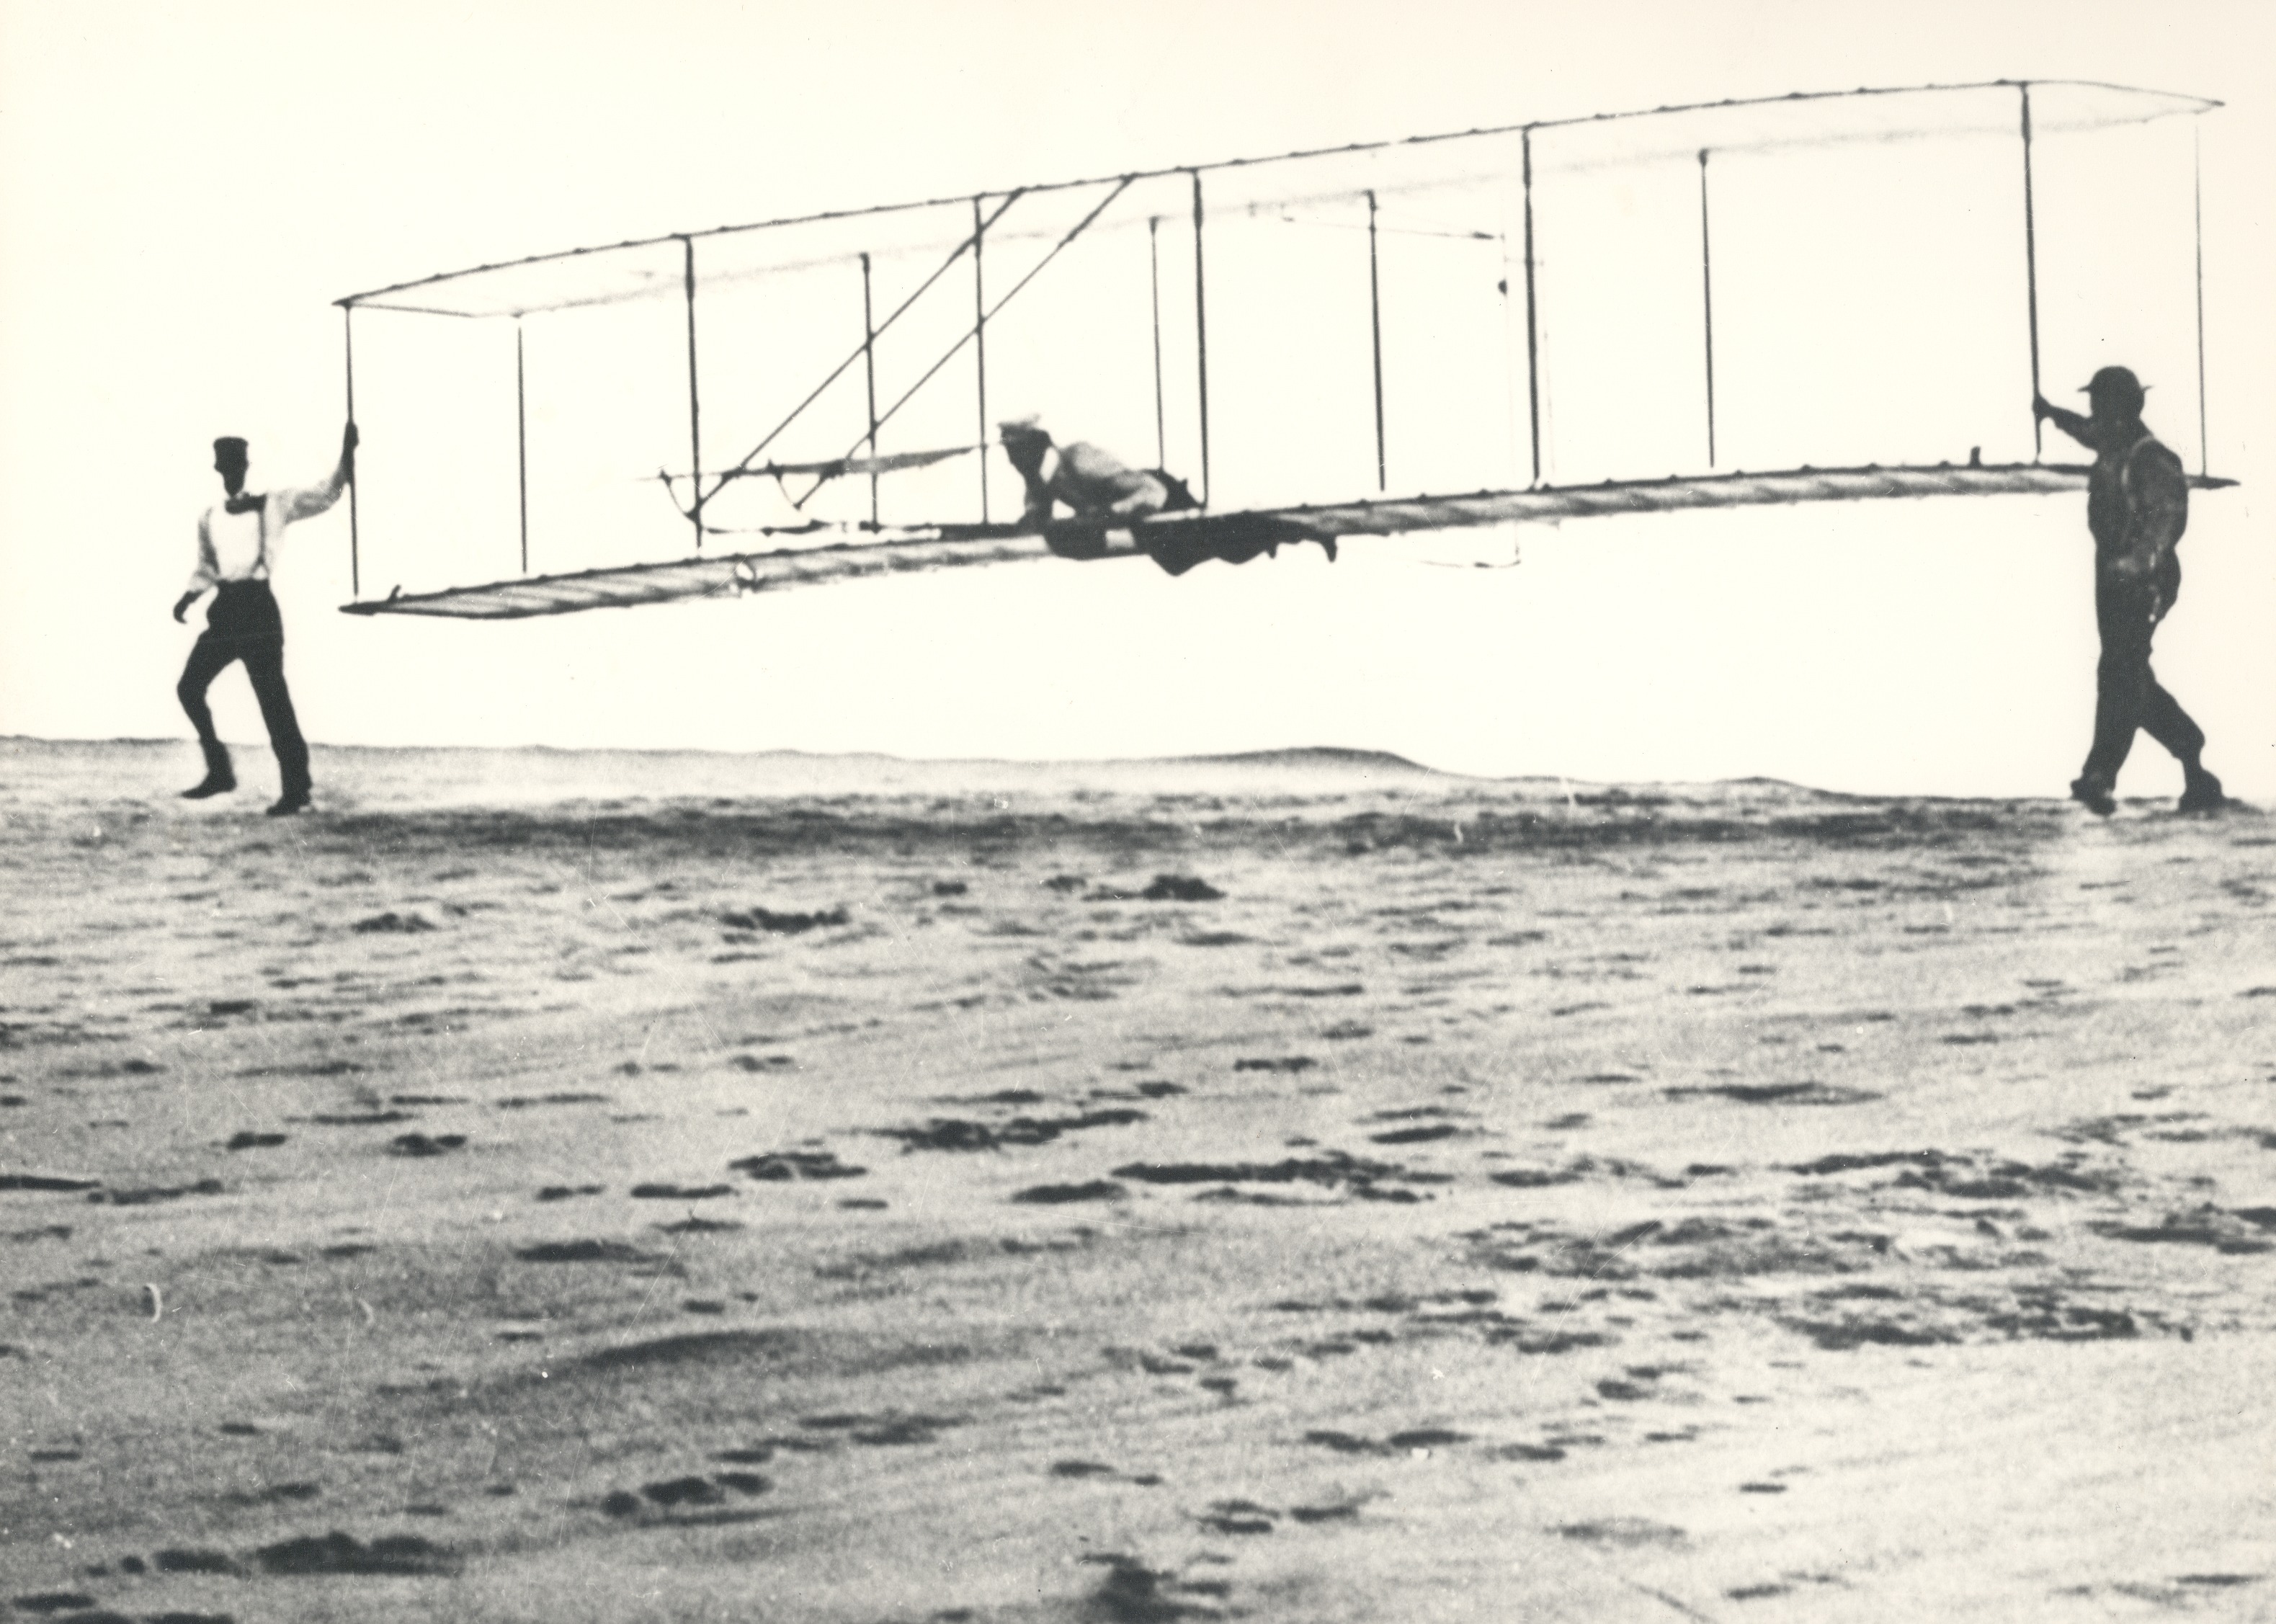
wing, technology, wave, wind, fly, aircraft, sailing, flight, surfboard, glide, float, paraglider, glider, science, span, historically, test, development, experiment, attempt, progress, take off, north carolina, hang glider, invention, wright brothers, 1902, surfing equipment and supplies, kill devil hills, orville wright, wilbur wright